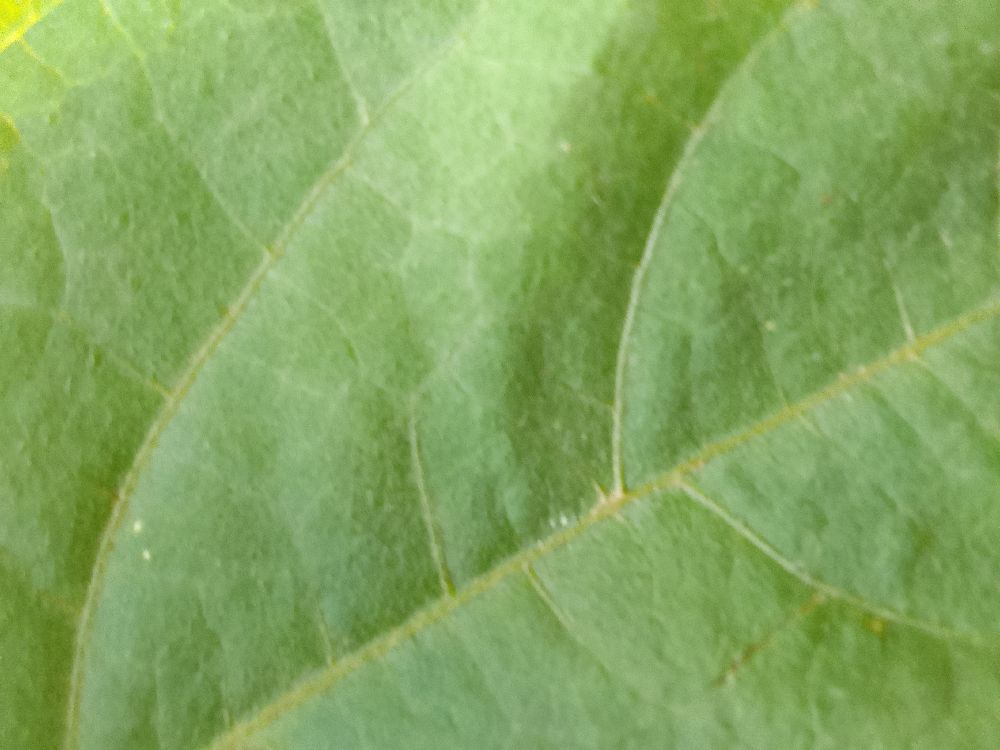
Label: healthy